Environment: real
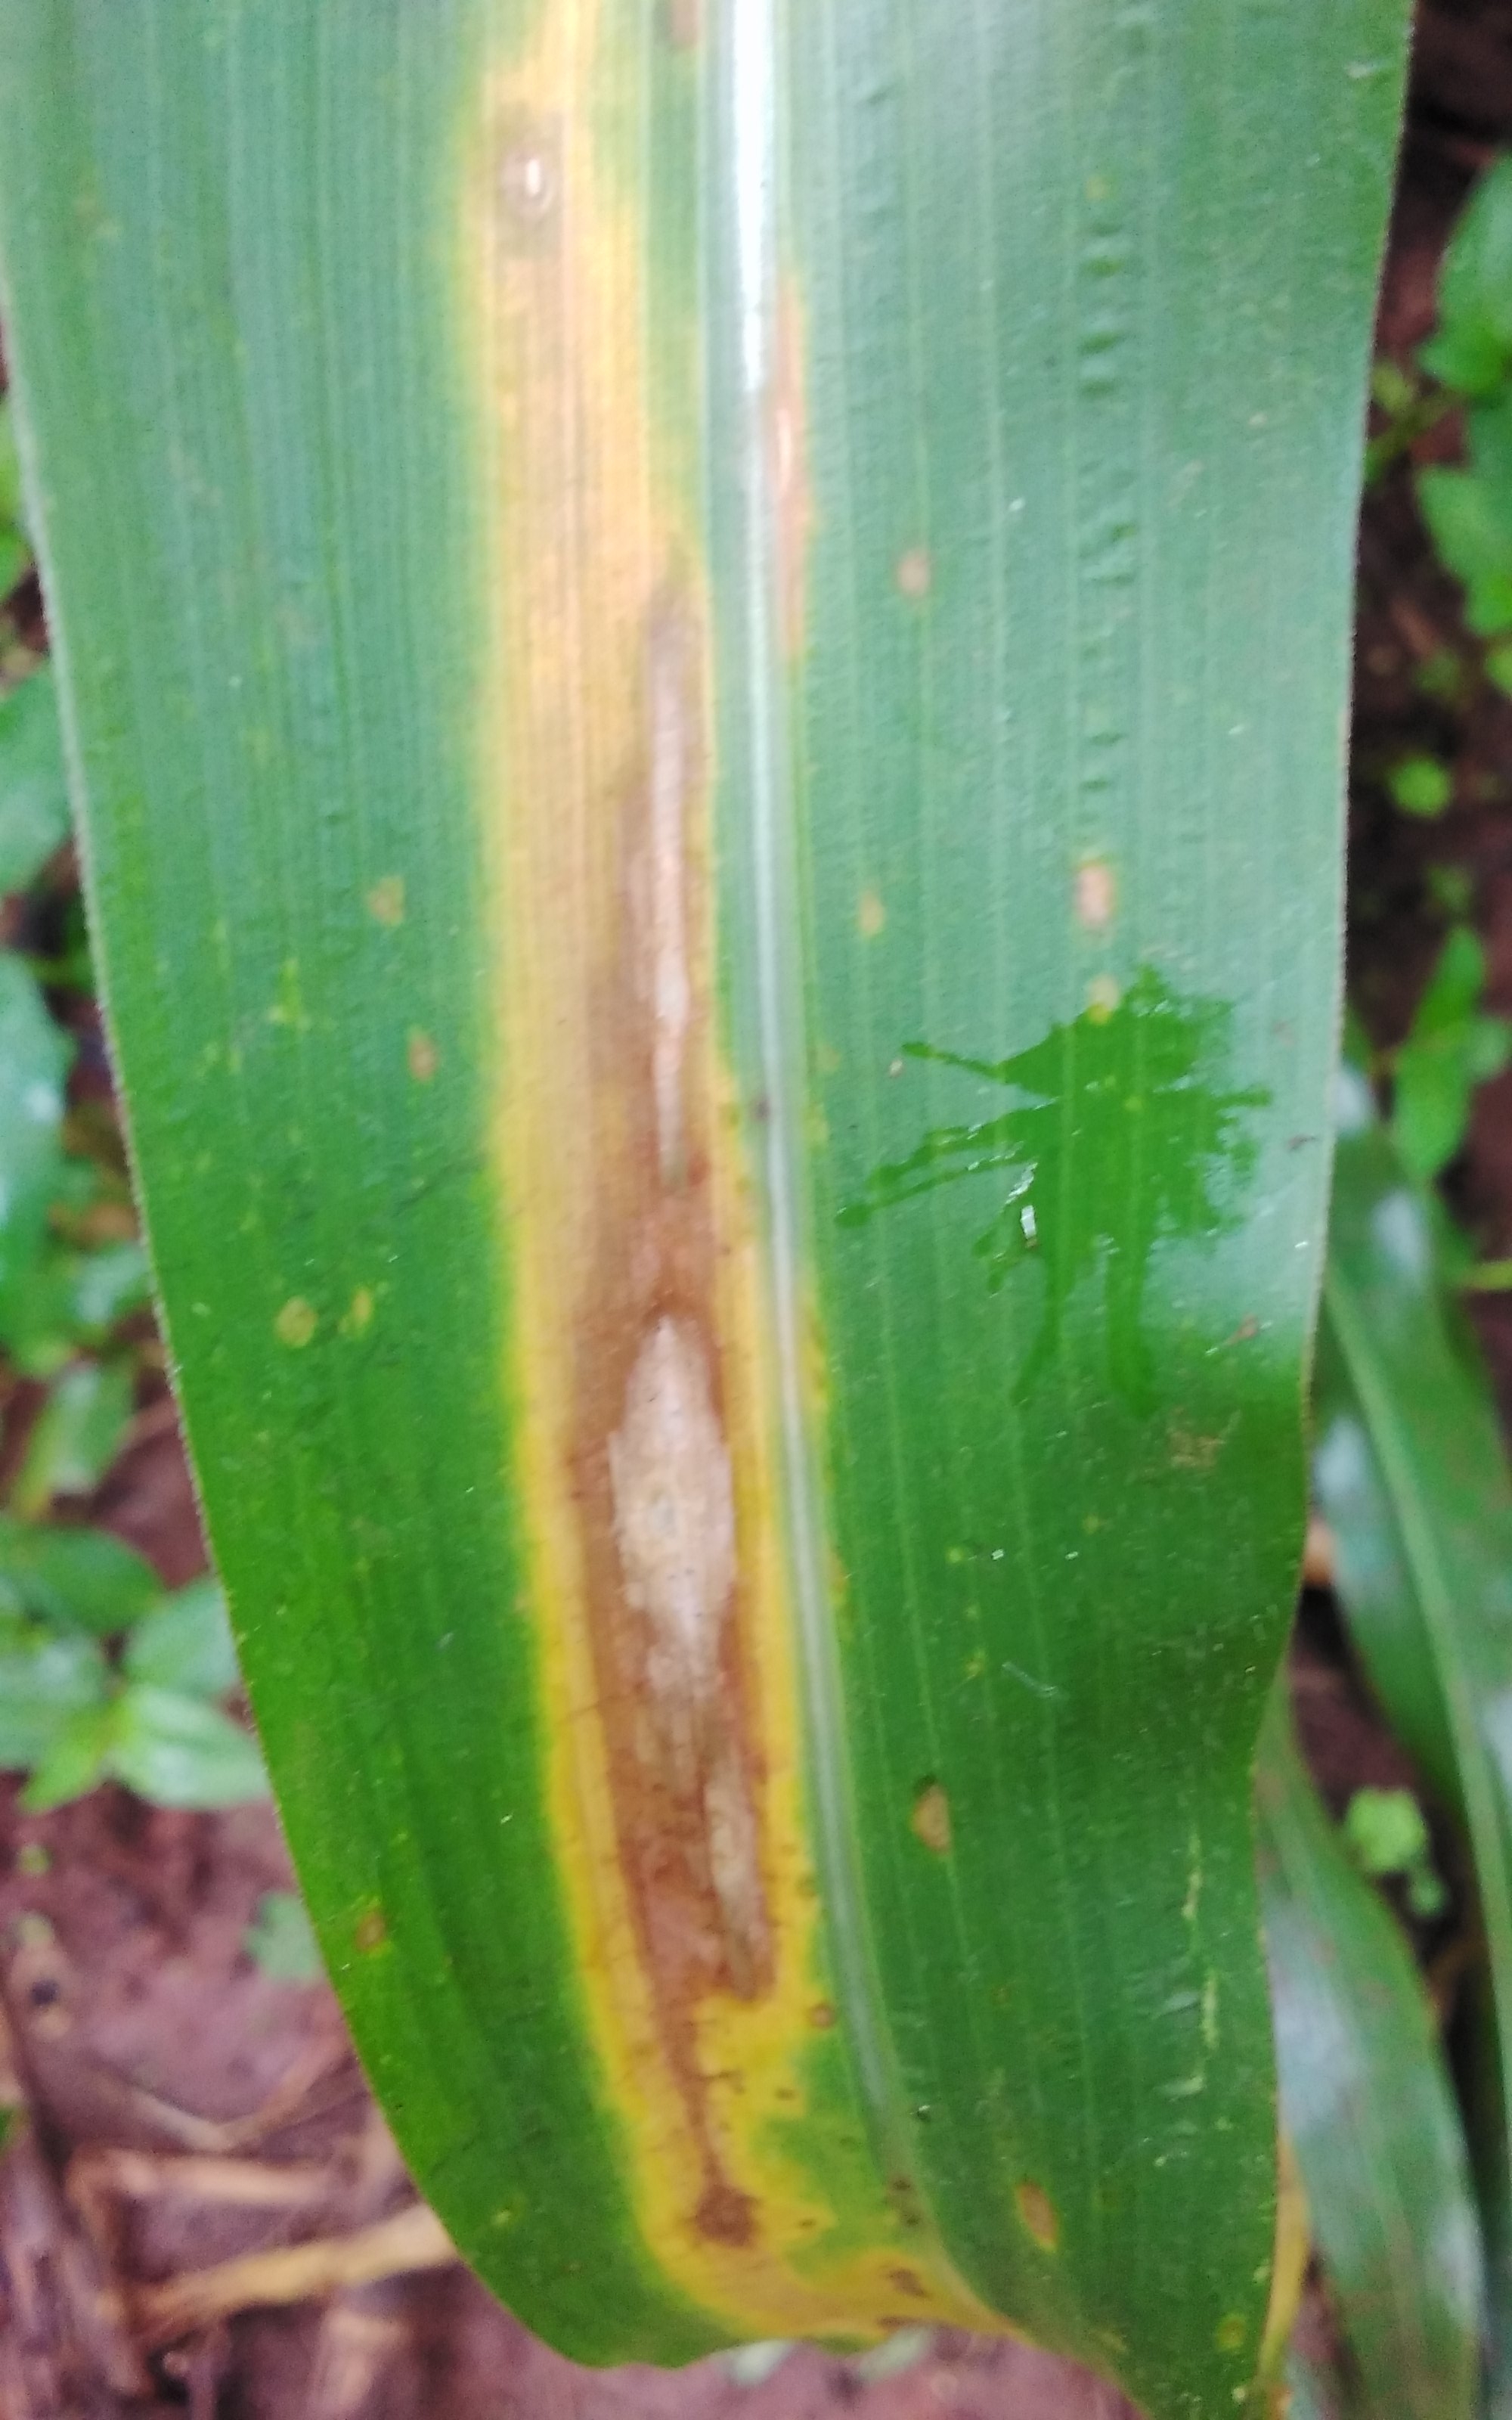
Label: northern_corn_leaf_blight